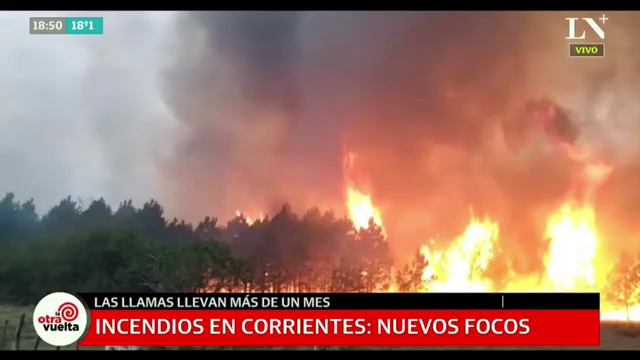
Fire: yes
Smoke: yes